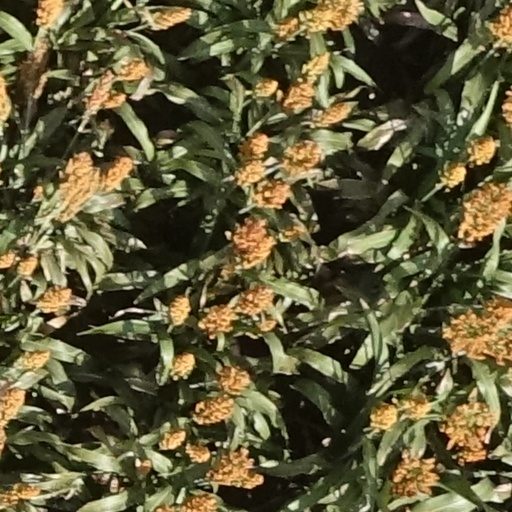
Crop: sorghum